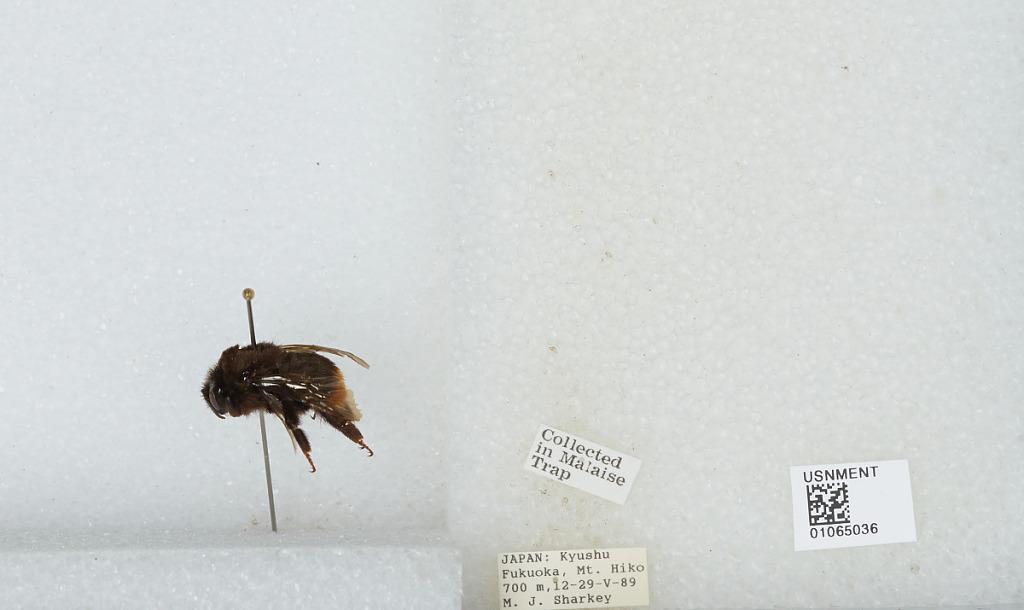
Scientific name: Bombus sp.
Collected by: M. Sharkey
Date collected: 1989-5-12
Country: Japan
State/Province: Fukuoka
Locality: Kyushu, Mount Hiko